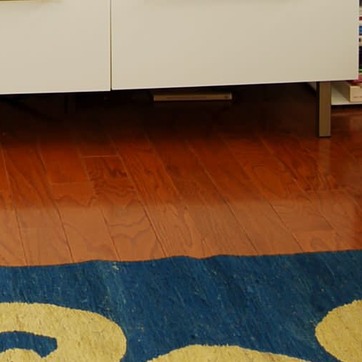
Material: wood